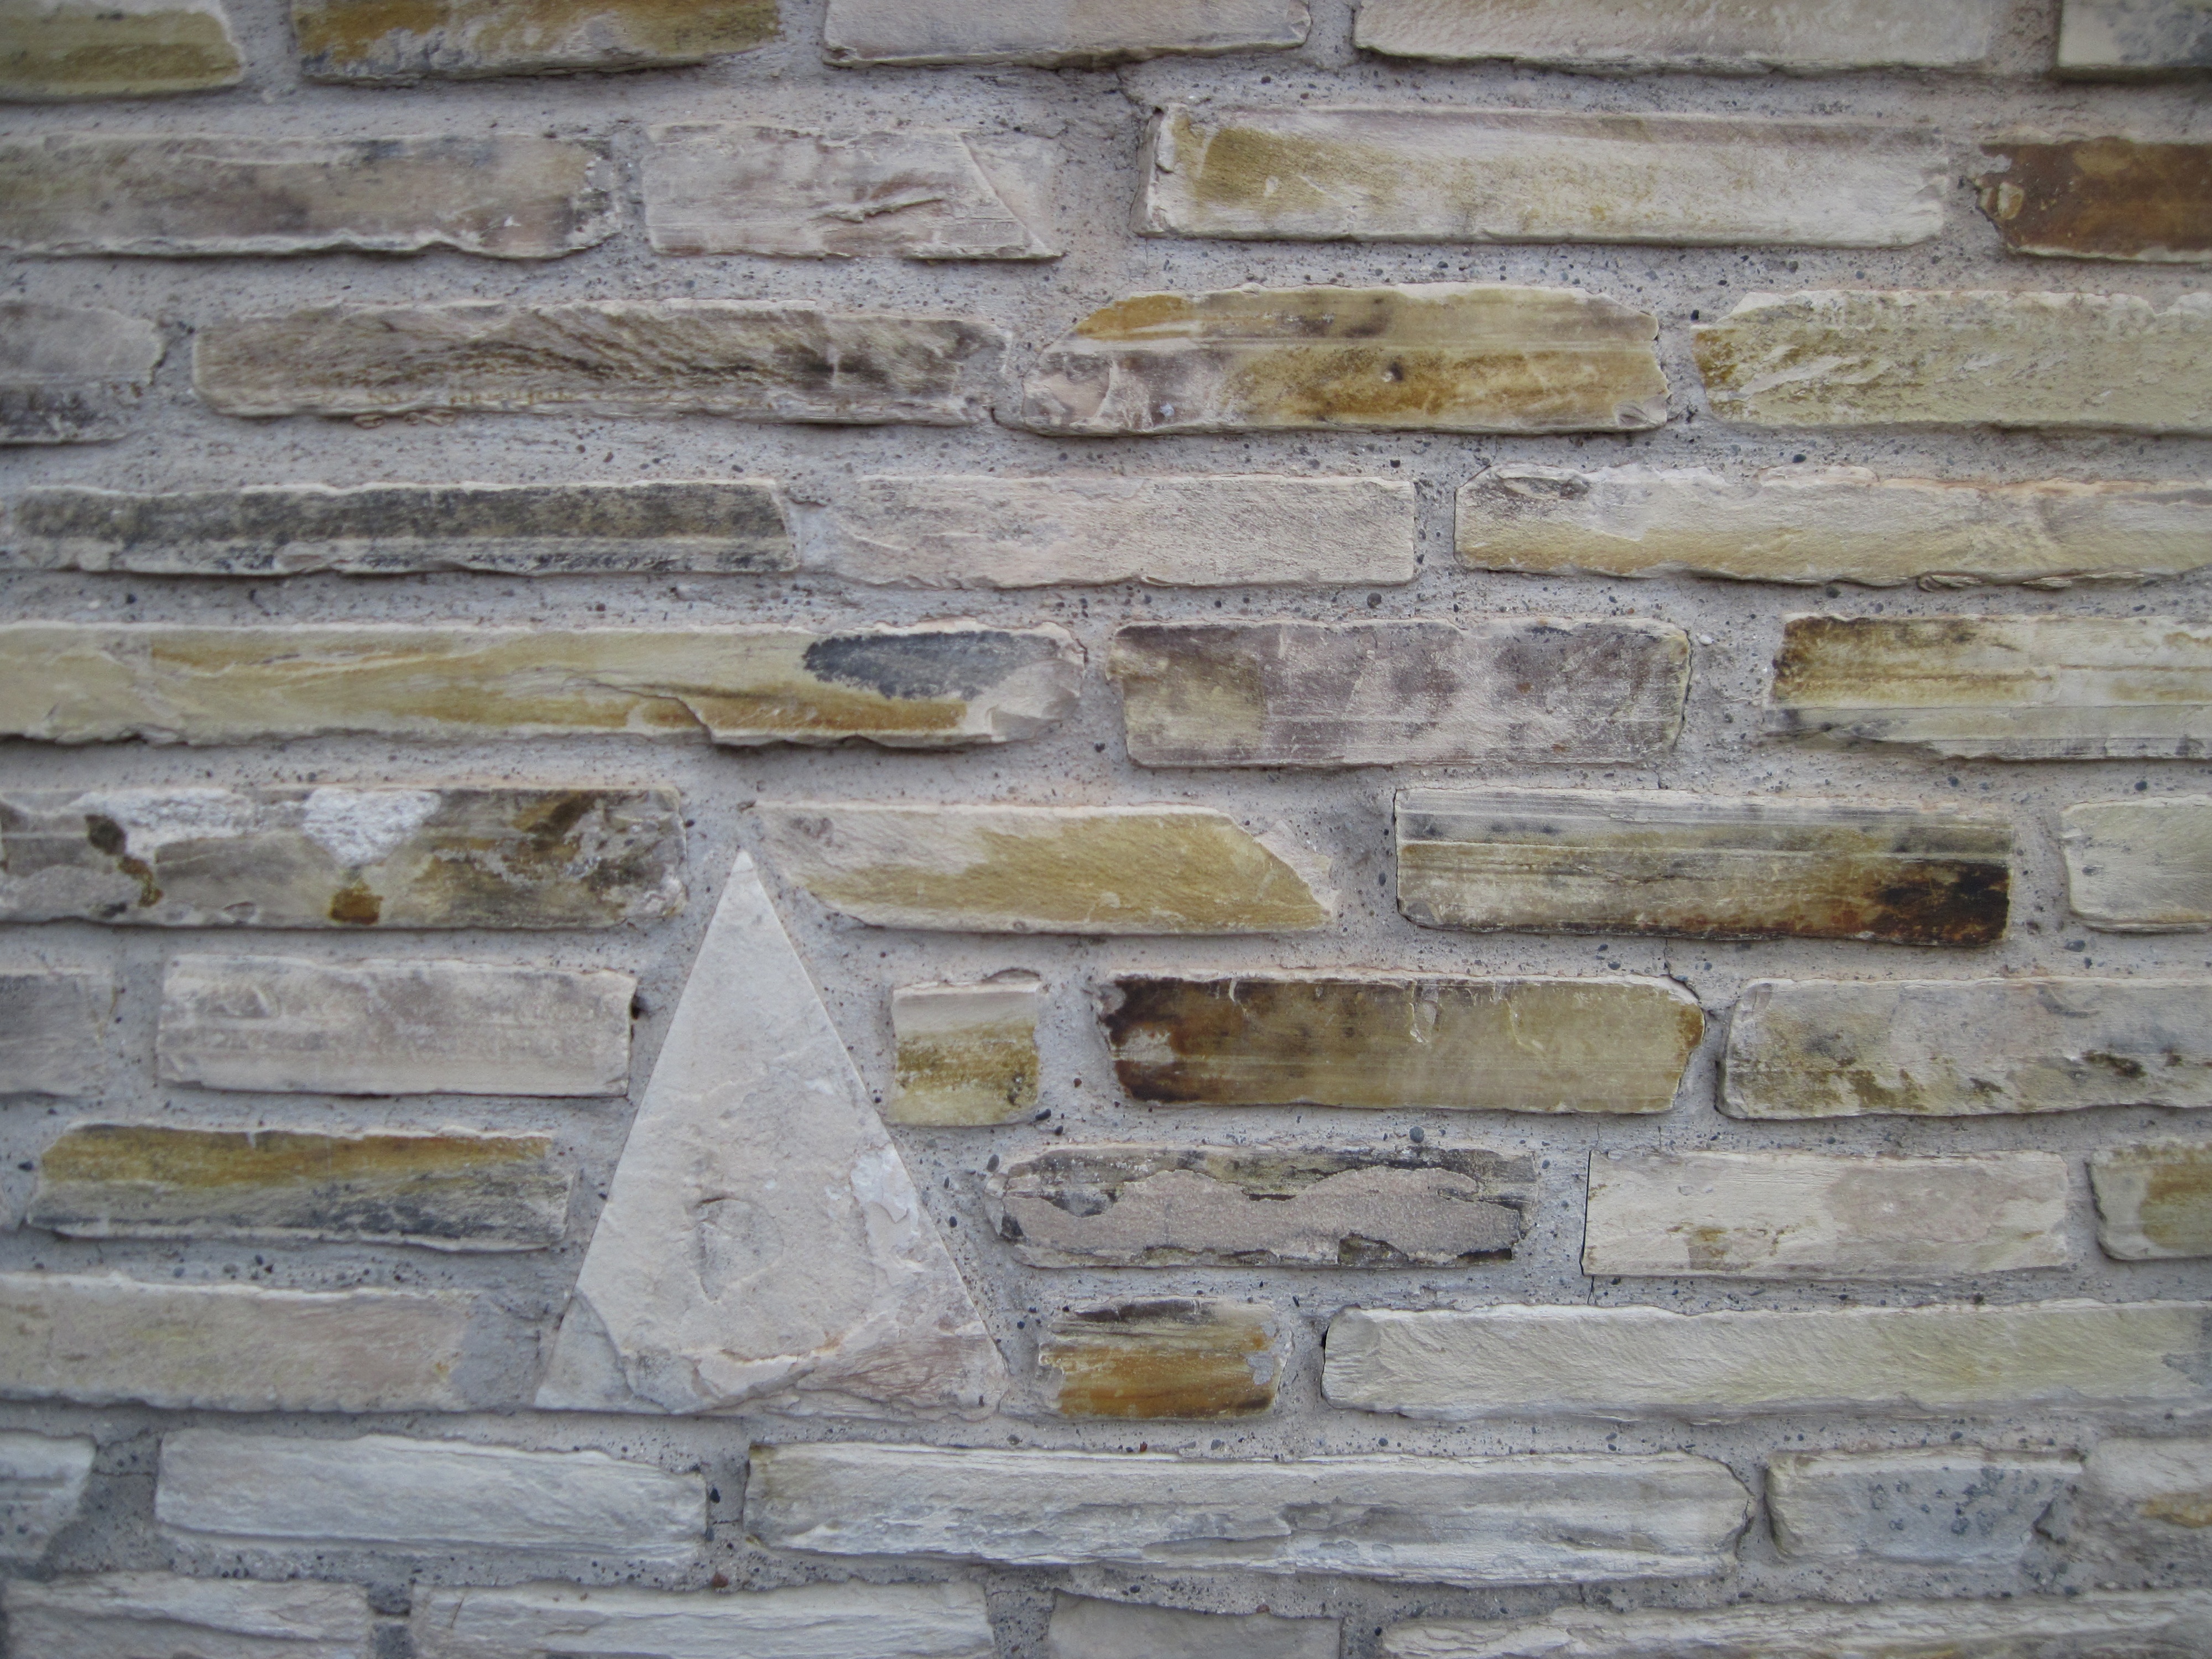
rock, grungy, structure, texture, floor, building, old, wall, stone, pattern, dirty, grunge, rough, exterior, stone wall, brick, material, surface, brick wall, weathered, brickwall, brickwork, backdrop, flooring, brick wall background, wall background